All Saints (group)

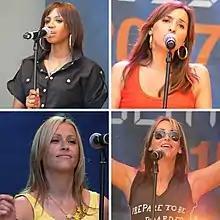
All Saints performing in 2007. Clockwise from top left: Shaznay Lewis, Melanie Blatt, Natalie Appleton and Nicole Appleton.

All Saints are a British girl group formed in London in 1993. They were founded as All Saints 1.9.7.5. by music manager Ron Tom. with members Melanie Blatt, Shaznay Lewis, and Simone Rainford. The group struggled to find commercial success upon being signed to ZTT Records and were dropped by the label shortly after Rainford left the group due to a power struggle with Shaznay. In 1996, the group were joined by sisters Nicole and Natalie Appleton and signed to London Records under their shortened name.